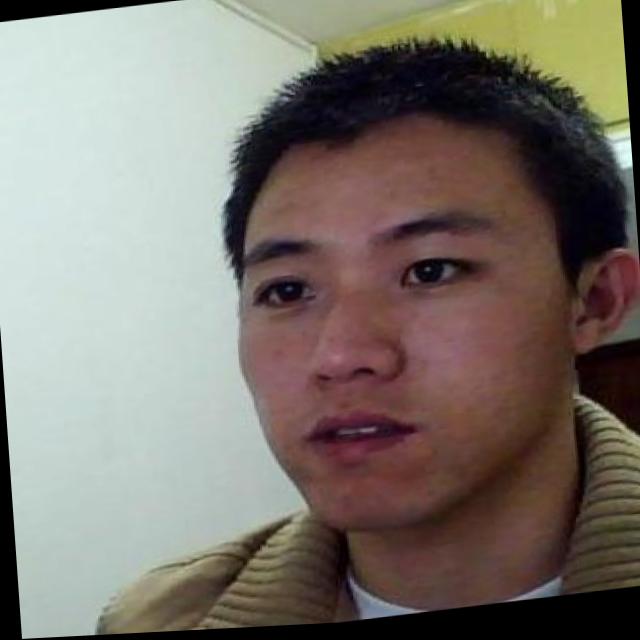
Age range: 21-44